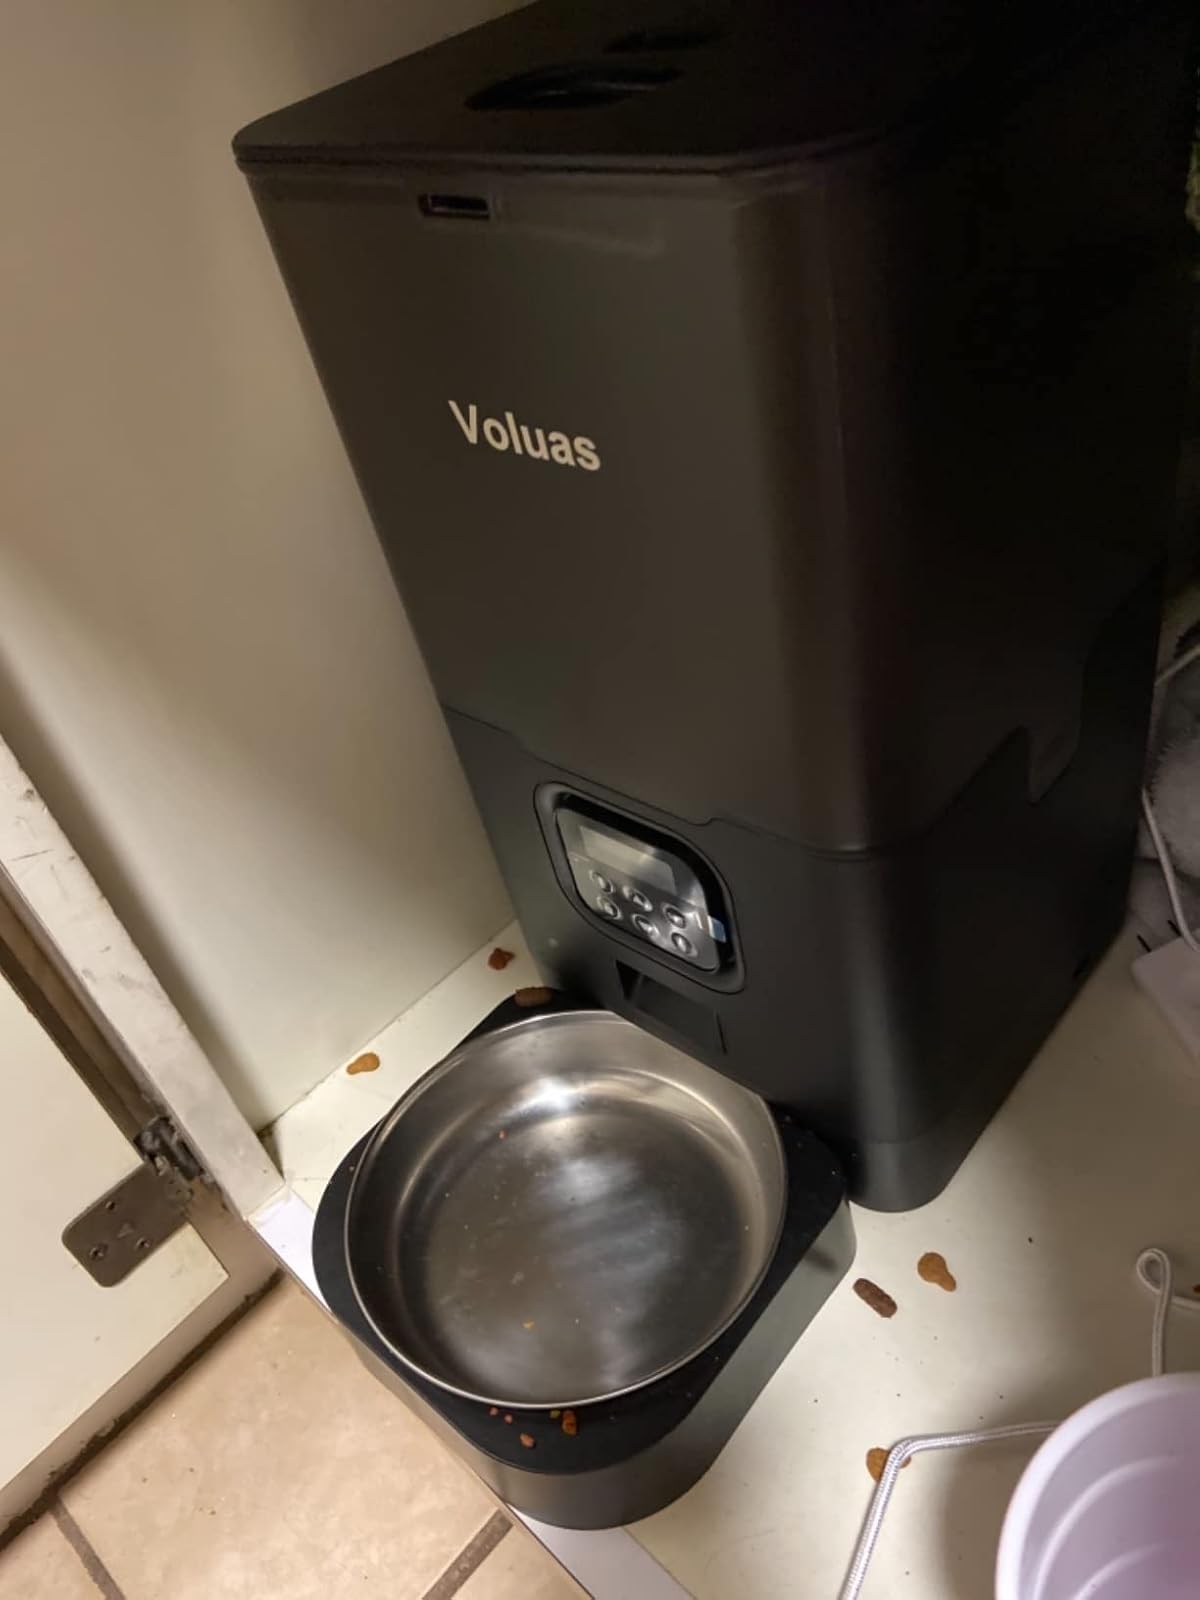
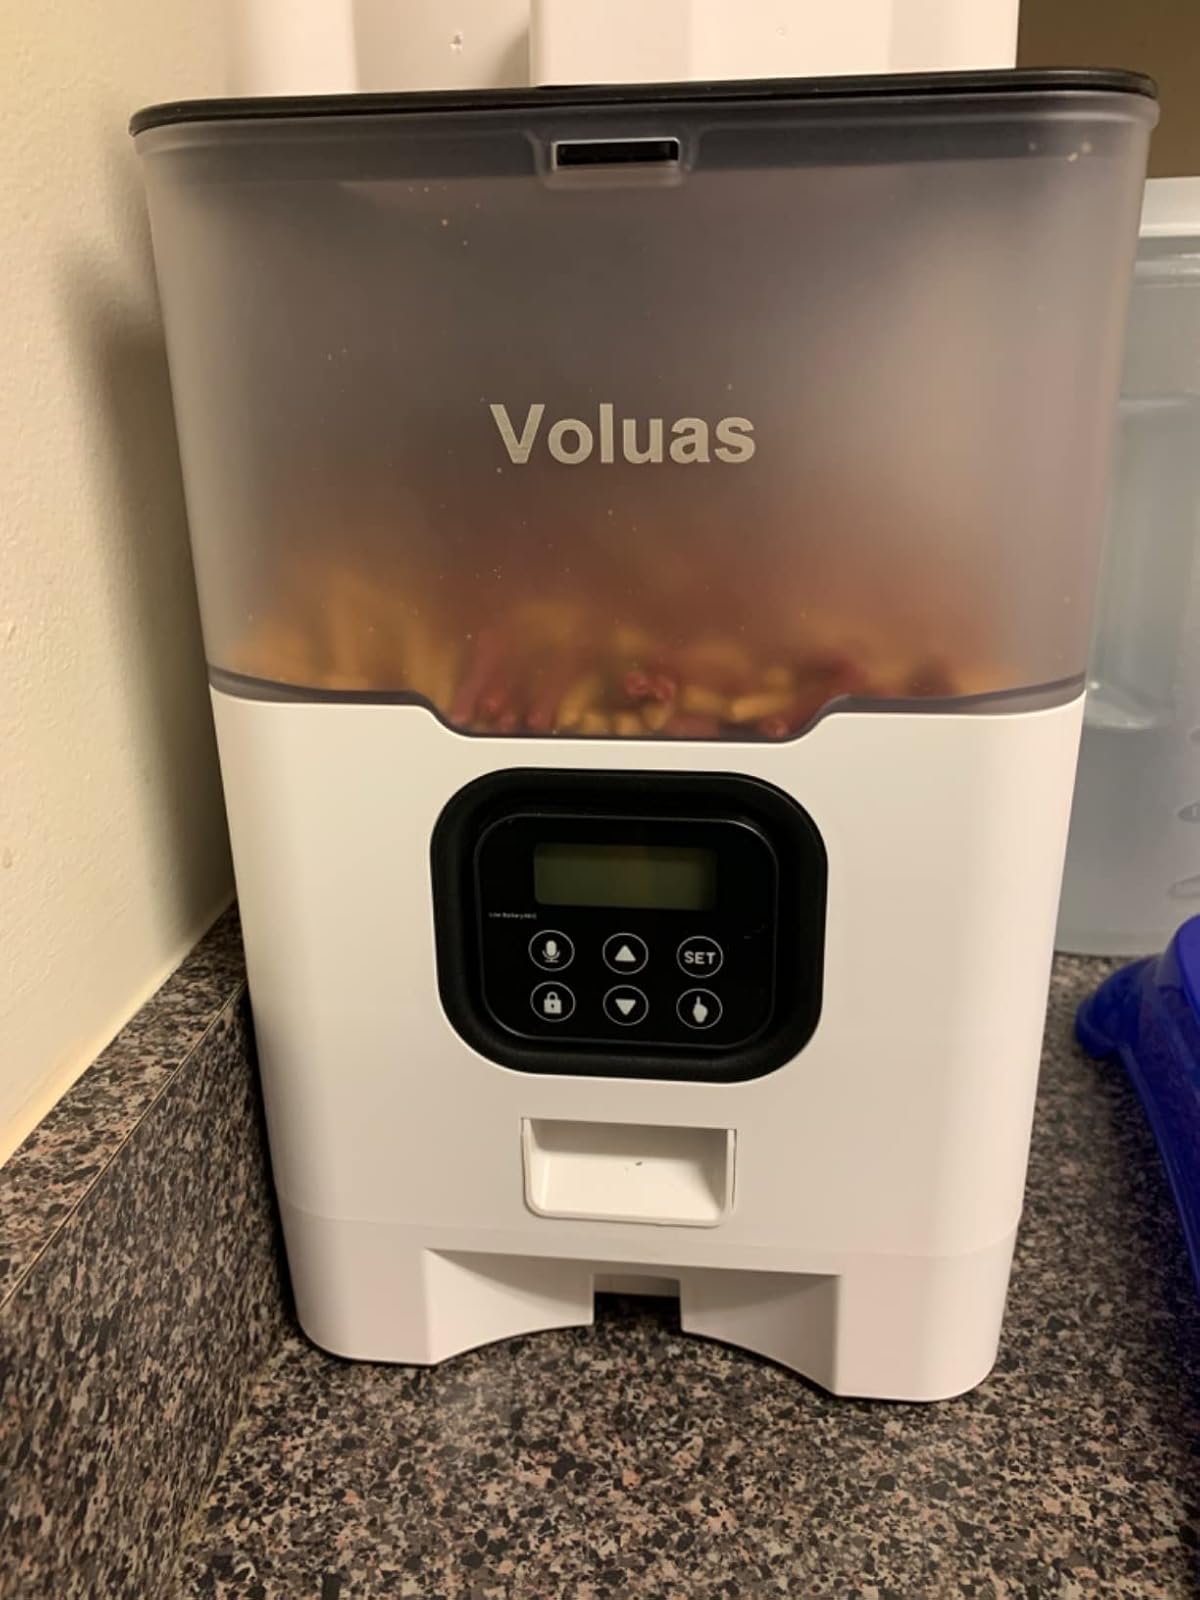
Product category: items_feeder
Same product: no